Dhool

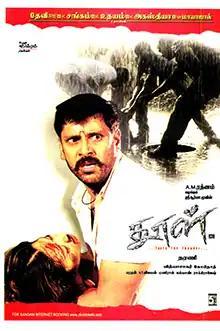
Poster

Dhool is a 2003 Indian Tamil-language masala film written and directed by Dharani. The film stars Vikram and Jyothika in lead roles while Reema Sen, Vivek, Sayaji Shinde, Telangana Shakuntala and Pasupathy play other supporting roles. Produced by A. M. Rathnam at a cost of 7 crore, the film was released on 10 January 2003 and became a commercial success.